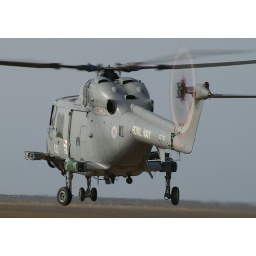
The Black Cats in the hover over Southport beach front.....Note the blue sky...rare for the airshow...Sadly!!!!